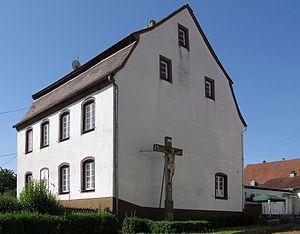
En allemand, die Parr est le nom donné localement à la région de Medelsheim et ses alentours, situés entre Bickenalbe et Blies, à l'extrême sud-est du Land de Sarre et de l'arrondissement de Sarre-Palatinat. Ce secteur borde le pays de Bitche voisin, et de ce fait aussi le département de la Moselle et la France.